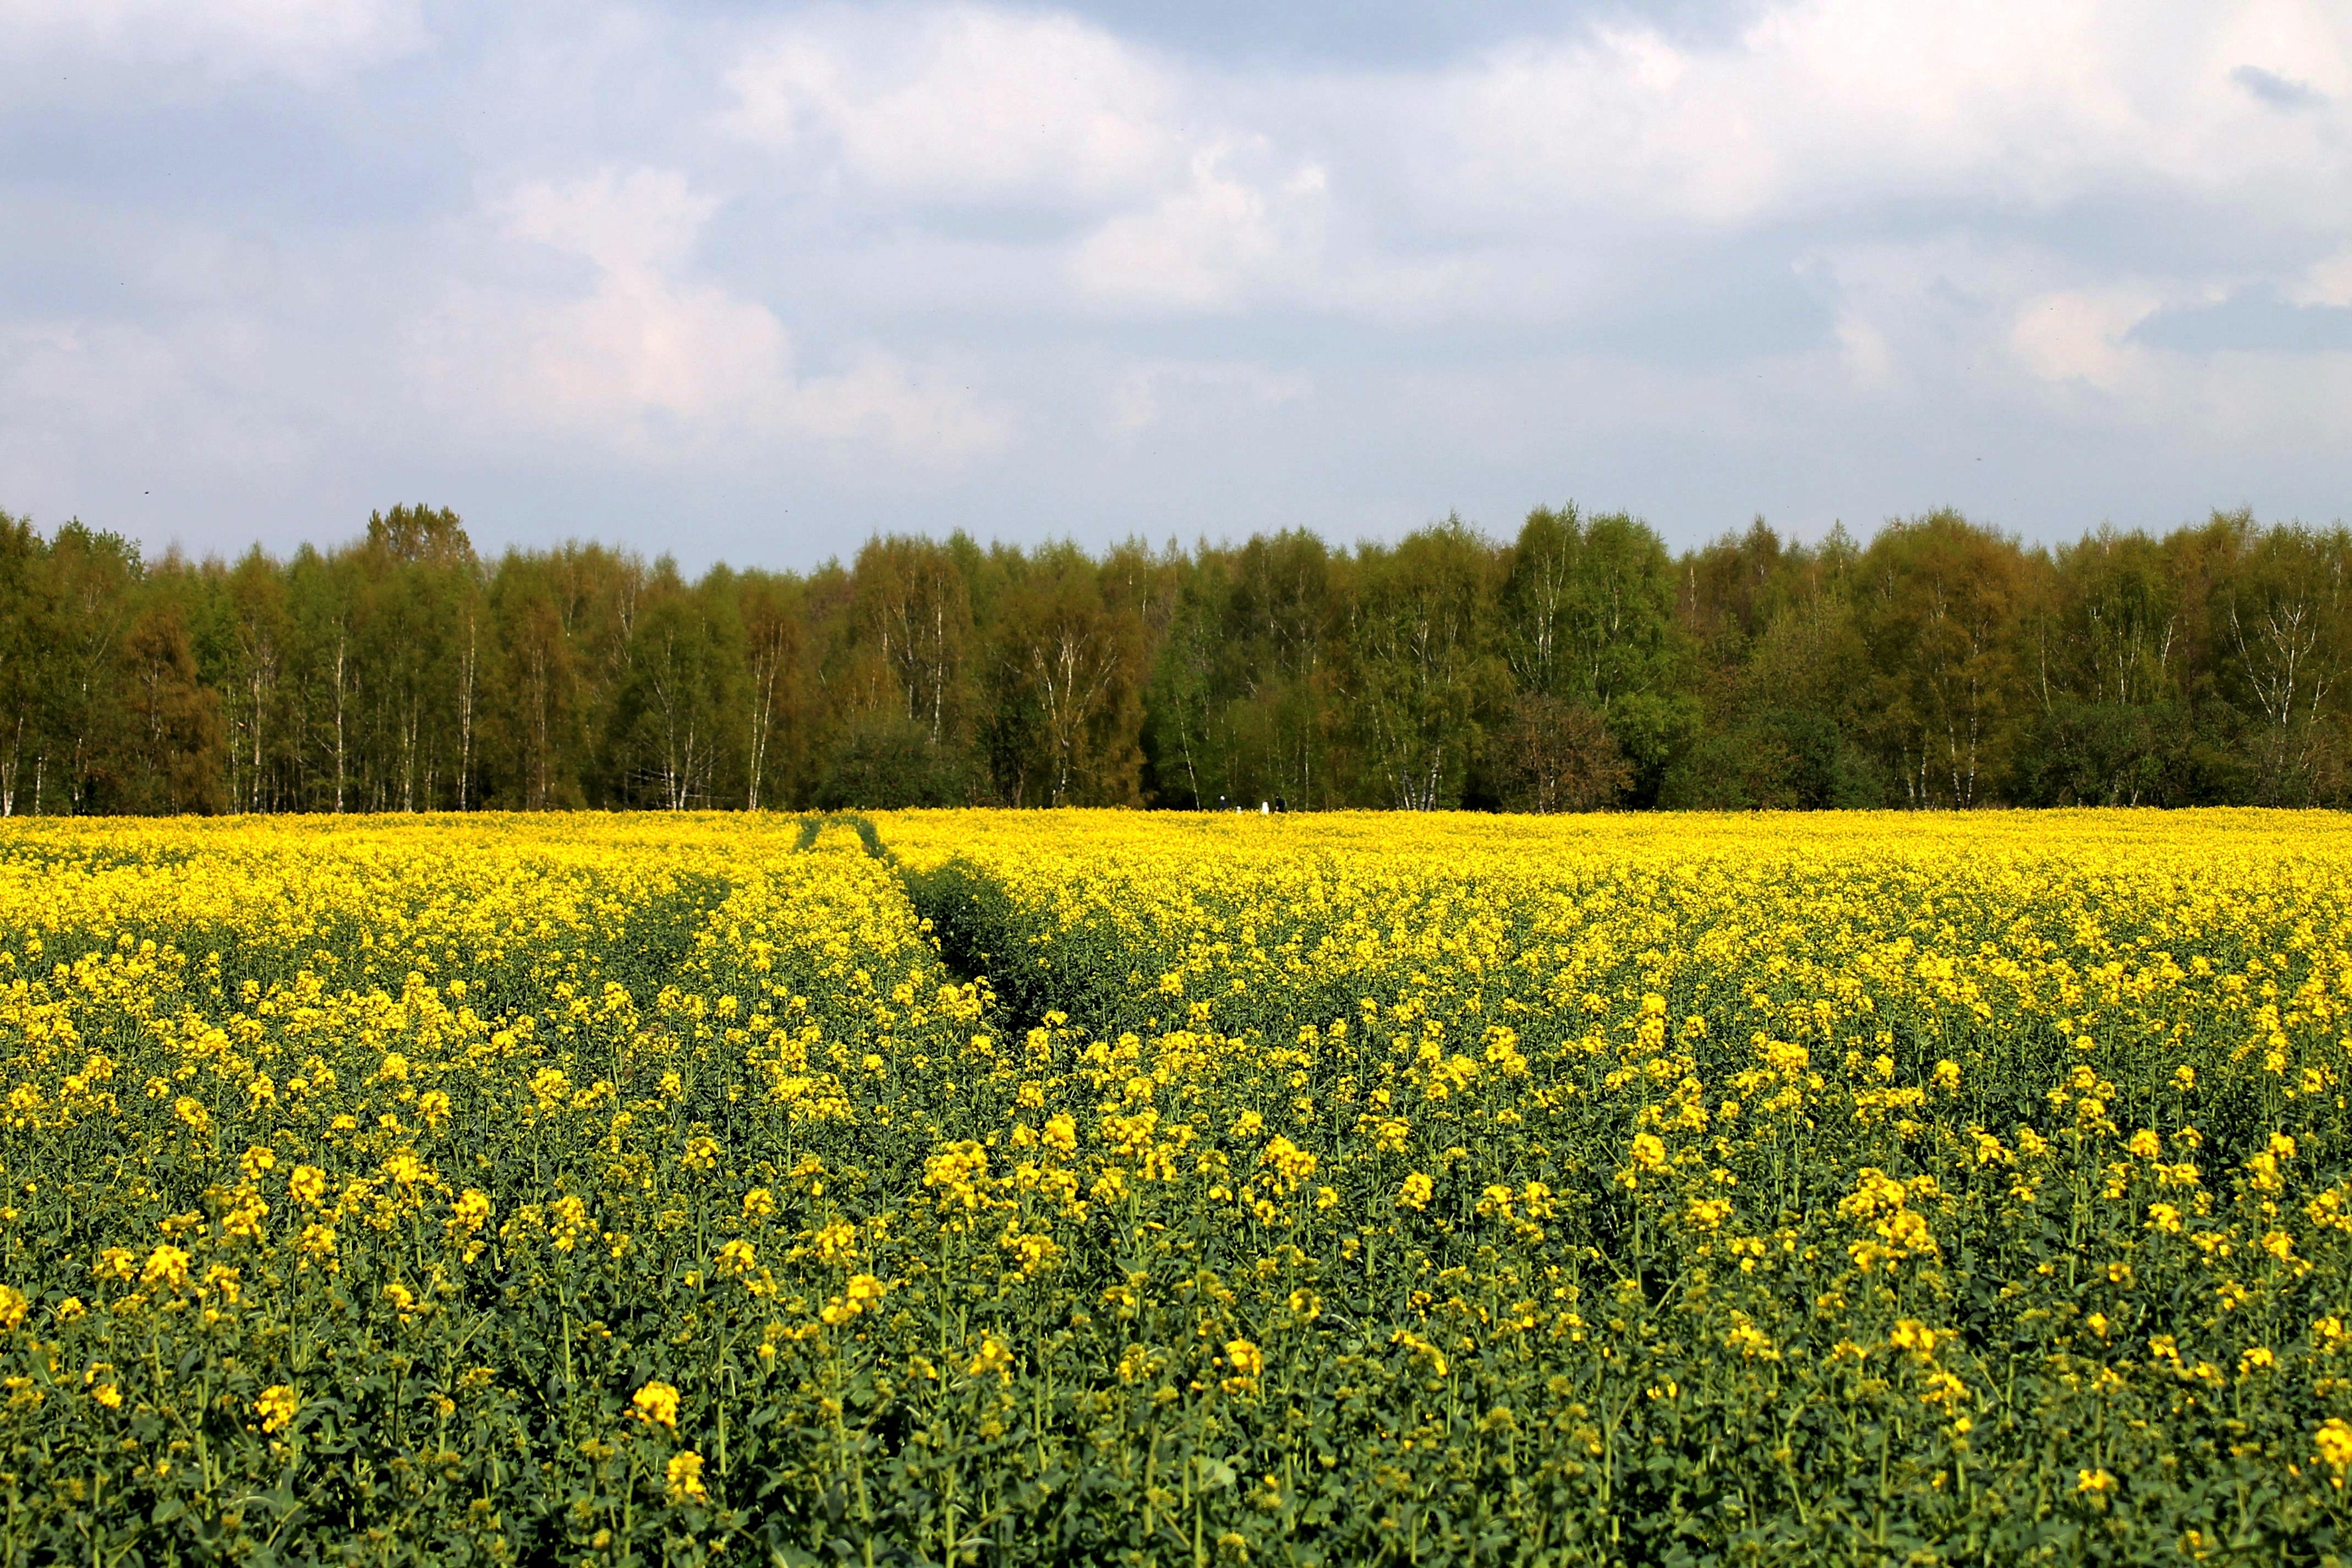
grass, plant, field, meadow, prairie, flower, food, produce, vegetable, crop, pasture, yellow, agriculture, plain, rapeseed, wildflower, grassland, canola, ecosystem, brassica, rural area, oilseed rape, rape blossom, flowering plant, field of rapeseeds, oilseed rape plants, grass family, land plant, mustard plant, mustard and cabbage family, brassica rapa